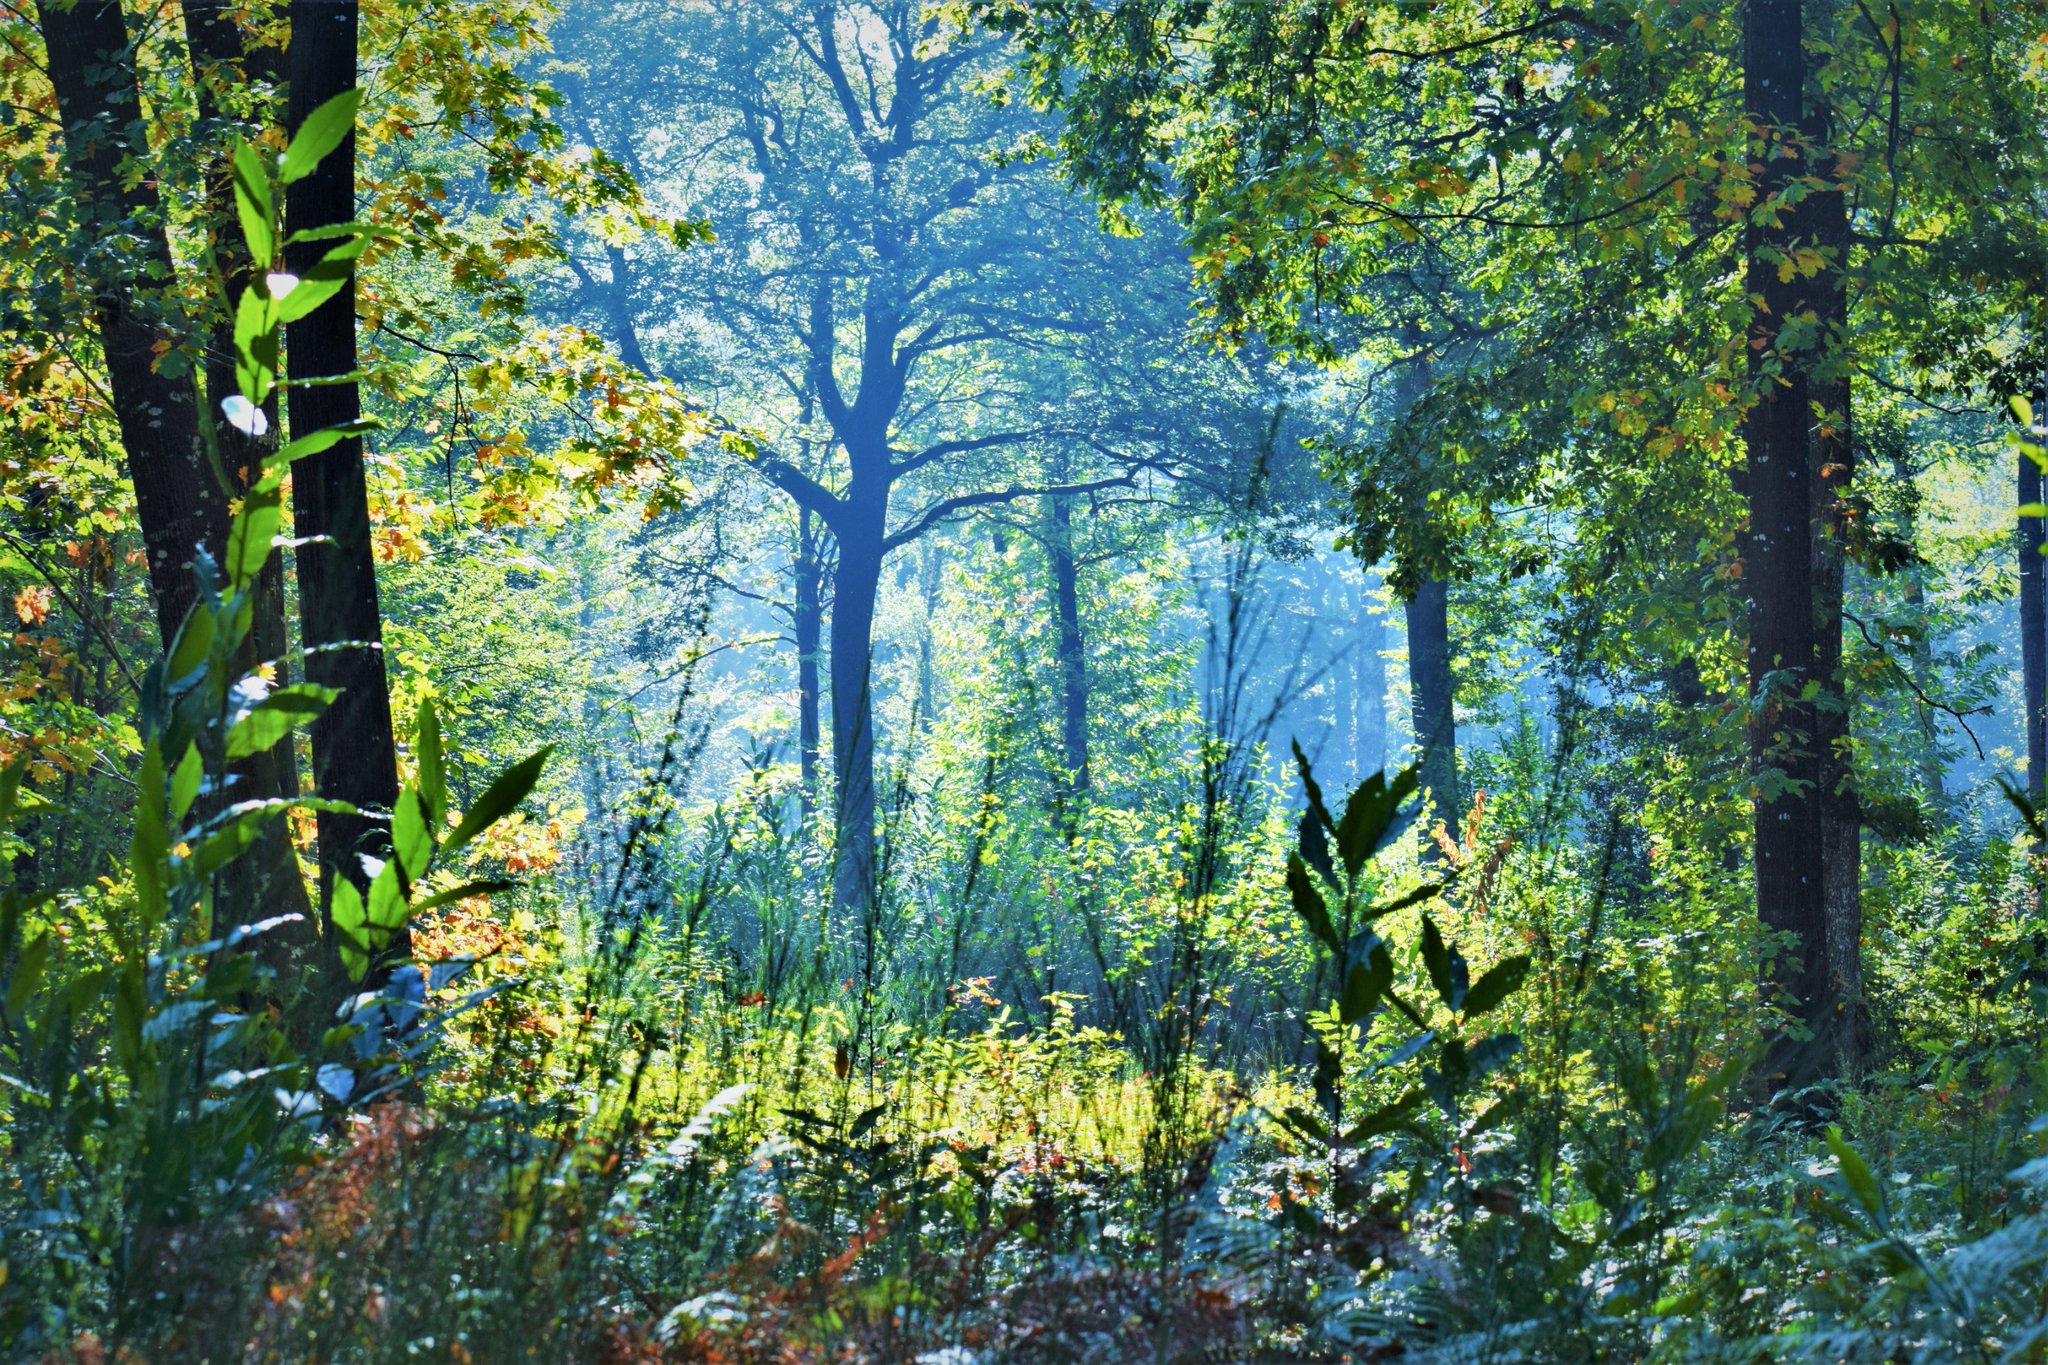
forest, tree, natural landscape, nature, natural environment, woodland, tropical and subtropical coniferous forests, Northern hardwood forest, old growth forest, nature reserve, temperate broadleaf and mixed forest, vegetation, green, biome, spruce fir forest, plant, valdivian temperate rain forest, wilderness, grove, leaf, woody plant, sunlight, temperate coniferous forest, jungle, riparian forest, plant community, spring, rainforest, deciduous, trunk, grass, wood, landscape, national park, state park, vascular plant, autumn, plant stem, wildflower